List of active duty United States four-star officers

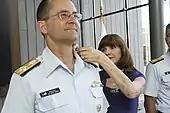
Adm. Charles D. Michel, Coast Guard vice commandant, is pinned with his new rank by his wife Claudia on 1 June 2016.

It is extremely unusual for a four-star nominee to draw even token opposition in a Senate vote, either in committee or on the floor, because the administration usually withdraws or declines to submit nominations that draw controversy before or during the confirmation process.